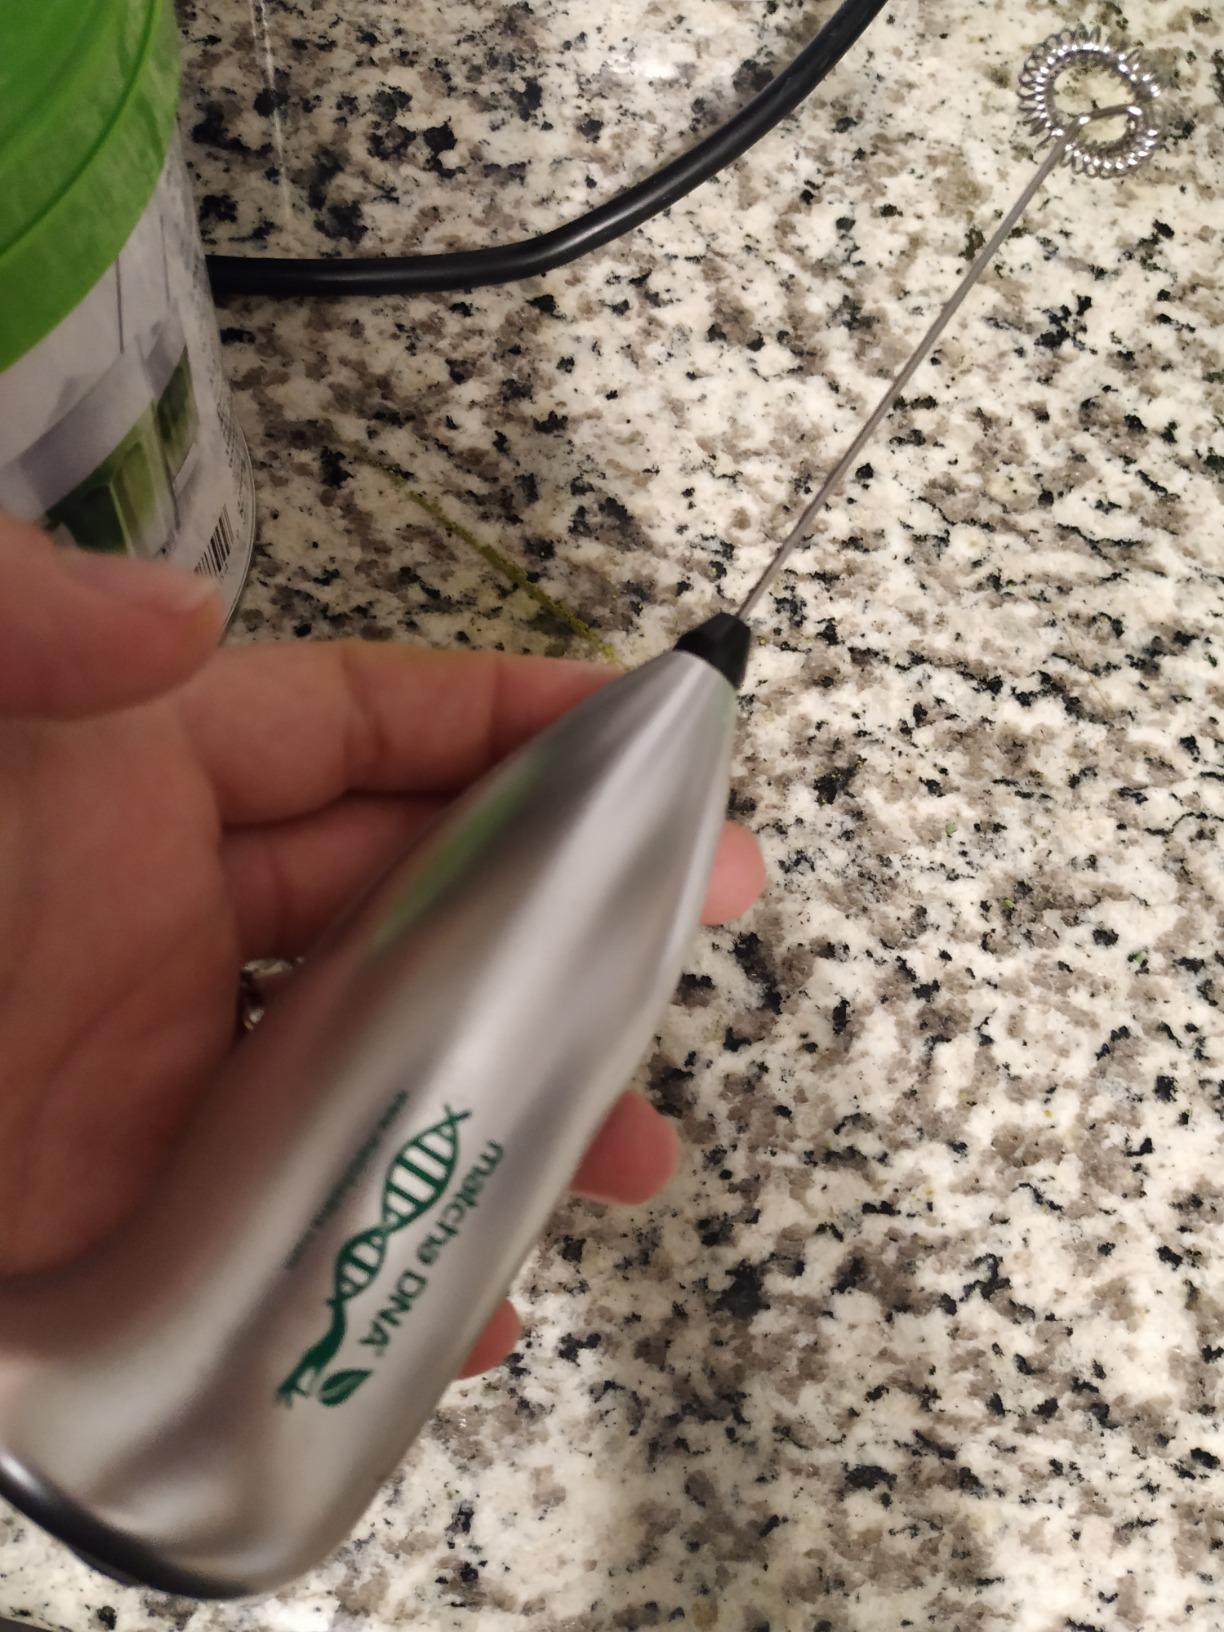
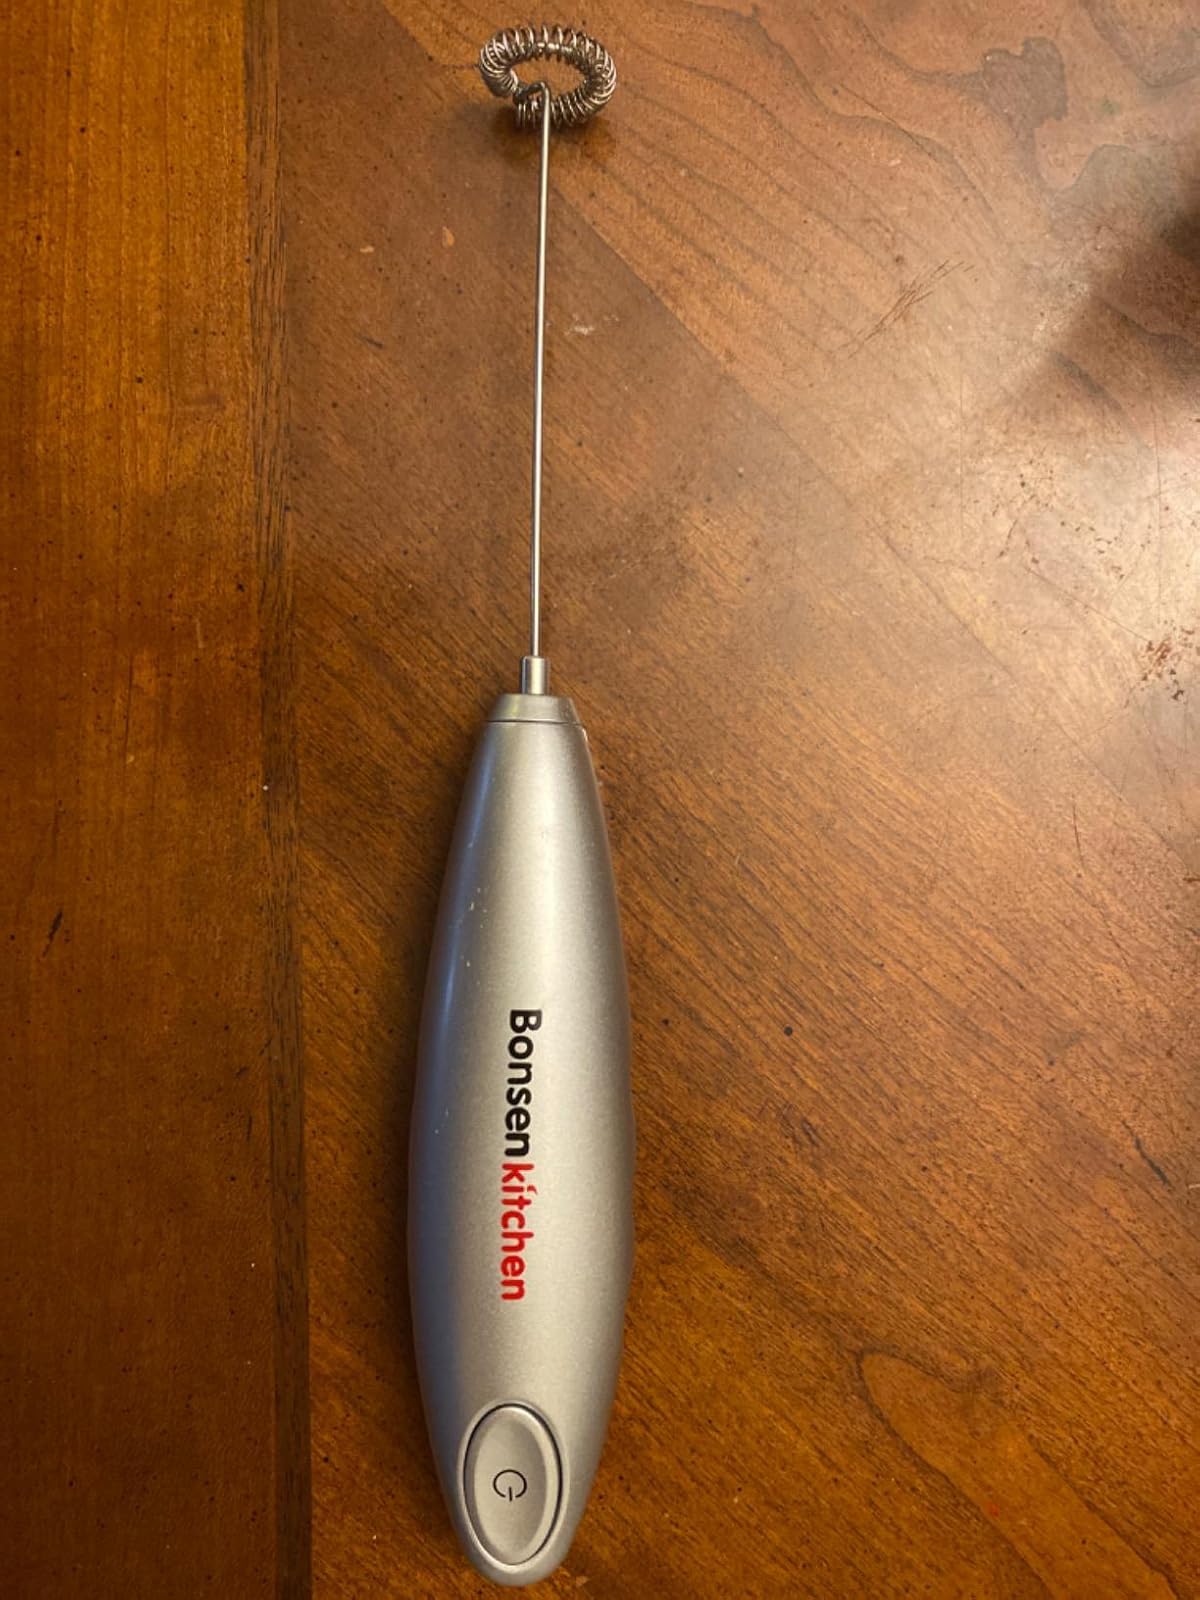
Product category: items_mixer
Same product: no